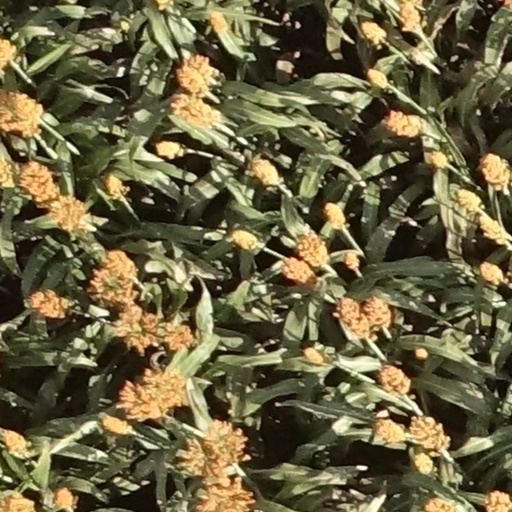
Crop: sorghum